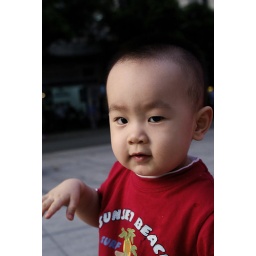
met this cute boy playing with his sister (also cute) at the park near the Opera House...